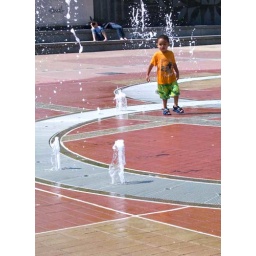
A boy plays with the spouting water in Atlanta's Centennial Olympic Park